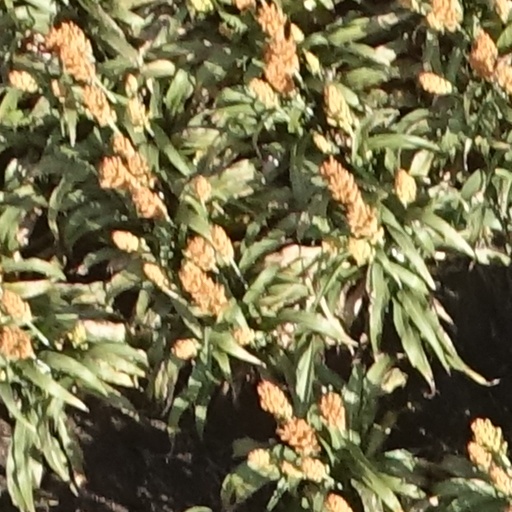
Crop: sorghum